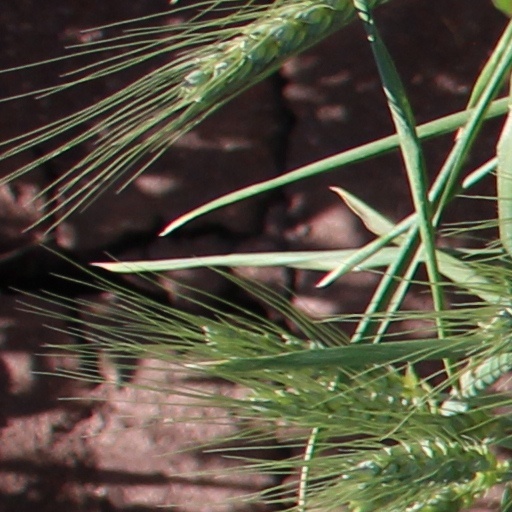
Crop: wheat